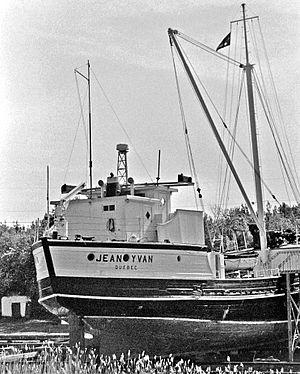
goélette (schooner) du Saint-Laurent ""Jean-Yvan"" - auteur Robert Desjardins pour le site http://monde.ccdmd.qc.ca"
La goélette du Saint-Laurent était un bâtiment de bois à voile avec un gréement de type goélette, qui a vécu de nombreuses transformations, dont la motorisation, au cours d'une période d'environ un siècle avant de disparaitre complètement du paysage du fleuve Saint-Laurent vers 1978. Utilisée essentiellement pour effectuer du cabotage sur le Saint-Laurent, la goélette du Saint-Laurent servait au transport des denrées essentielles pour les petits villages riverins. Comme ces villages ont été créés souvent pour répondre à des besoins reliés à l'exploitation des forêts, la même goélette transportait au retour les produits de cette exploitation sous forme de bois de construction et de bois de pulpe. Cependant, la présence des glaces de décembre à avril sur le Saint-Laurent obligeait l'arrêt complet de ce type de navigation. De plus, le chemin de fer et surtout la modernisation du réseau routier a entrainé lentement mais surement, le ralentissement, puis l'arrêt du cabotage sur le Saint-Laurent, si bien qu'en 1977, les goélettes qui restaient ont effectué leurs dernièrs voyages de nature commerciale.